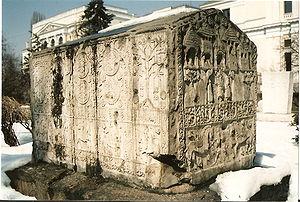
Stećak devant le Musée national de Bosnie-Herzégovine à Sarajevo
Sarajevo, prononcé [saʁajɛvo], est la capitale et la plus grande ville de Bosnie-Herzégovine. Traversée par la rivière Miljacka, la ville fait partie du canton de Sarajevo, l'un des dix de Bosnie-et-Herzégovine.
Un stećak est une tombe médiévale monumentale dans certains pays de l'ex-Yougoslavie : Bosnie-Herzégovine, Croatie, Monténégro et Serbie. Le nombre des stećci est estimé à 60 000 en Bosnie-Herzégovine ; 10 000 autres tombes ont été découvertes dans les trois pays voisins. Apparus au XIIᵉ siècle, les stećci ont atteint leur apogée à la fin du XIVᵉ siècle et au XVᵉ siècle, avant de disparaître pendant l'occupation ottomane.
Le musée national de Bosnie-Herzégovine est situé en Bosnie-Herzégovine, sur le territoire de la Ville de Sarajevo. Il a été créé en 1888.